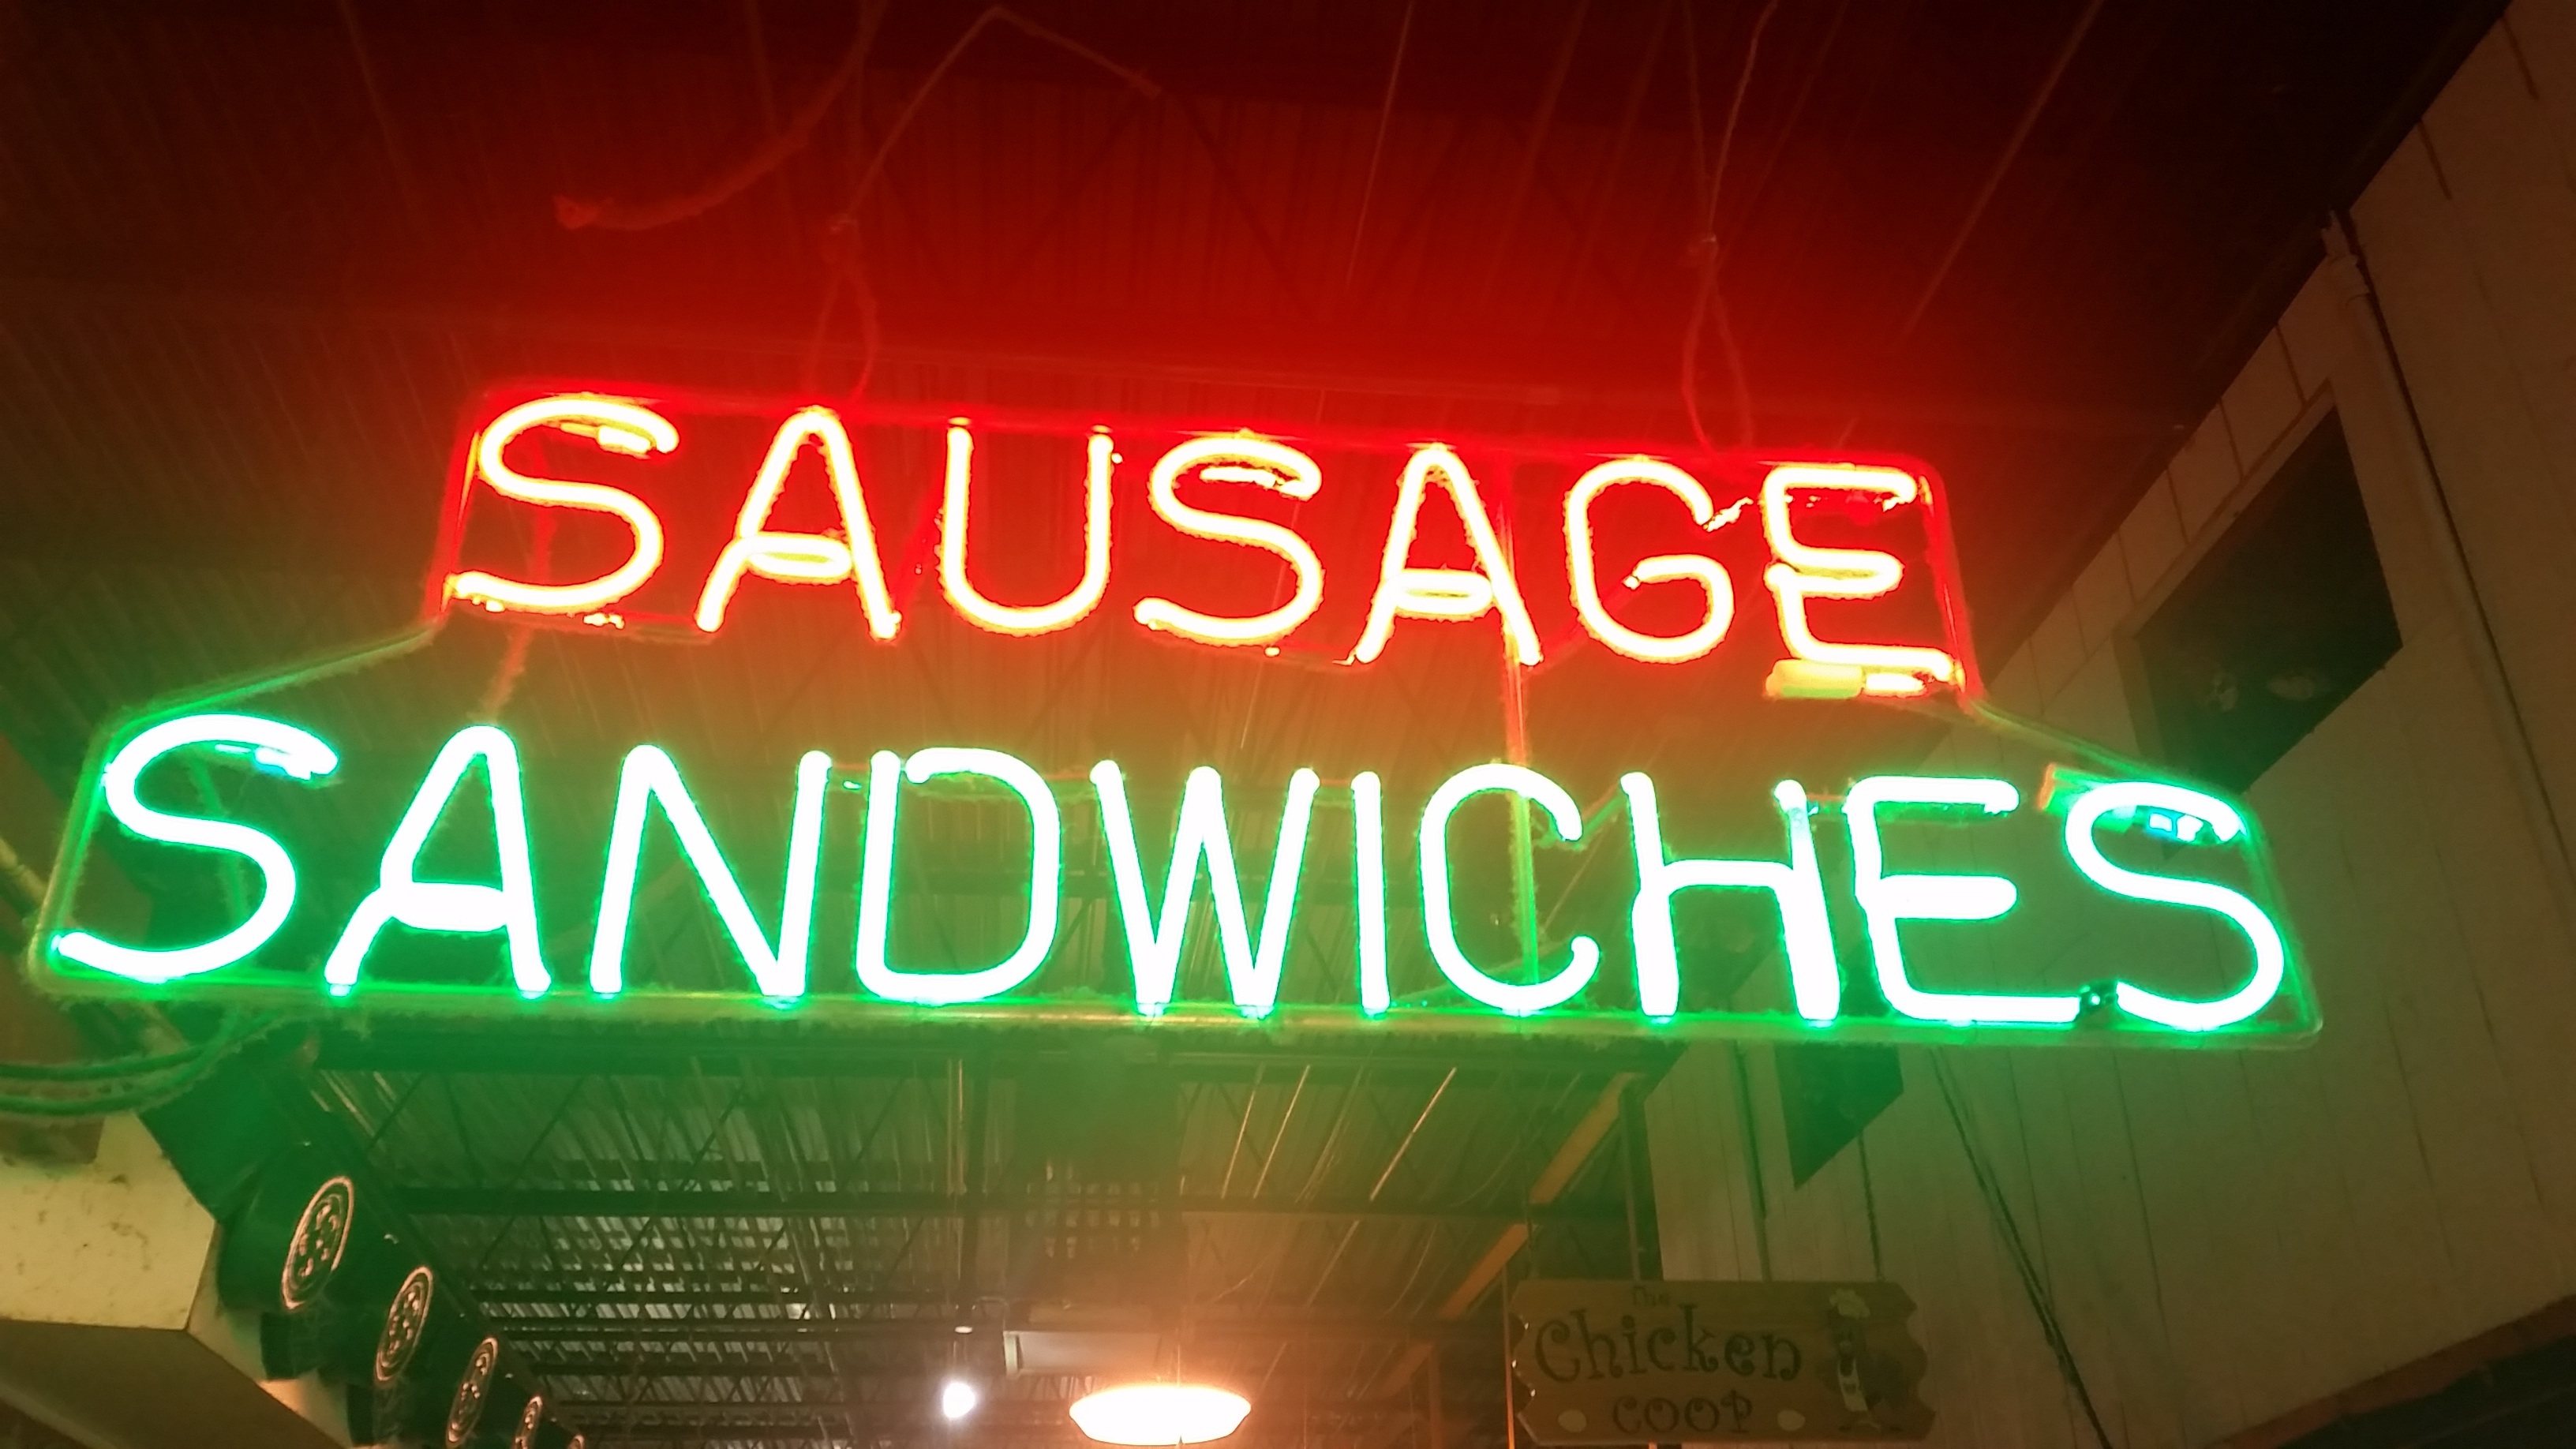
light, advertising, sign, food, nostalgia, signage, neon, neon sign, font, display device, electronic signage